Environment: real
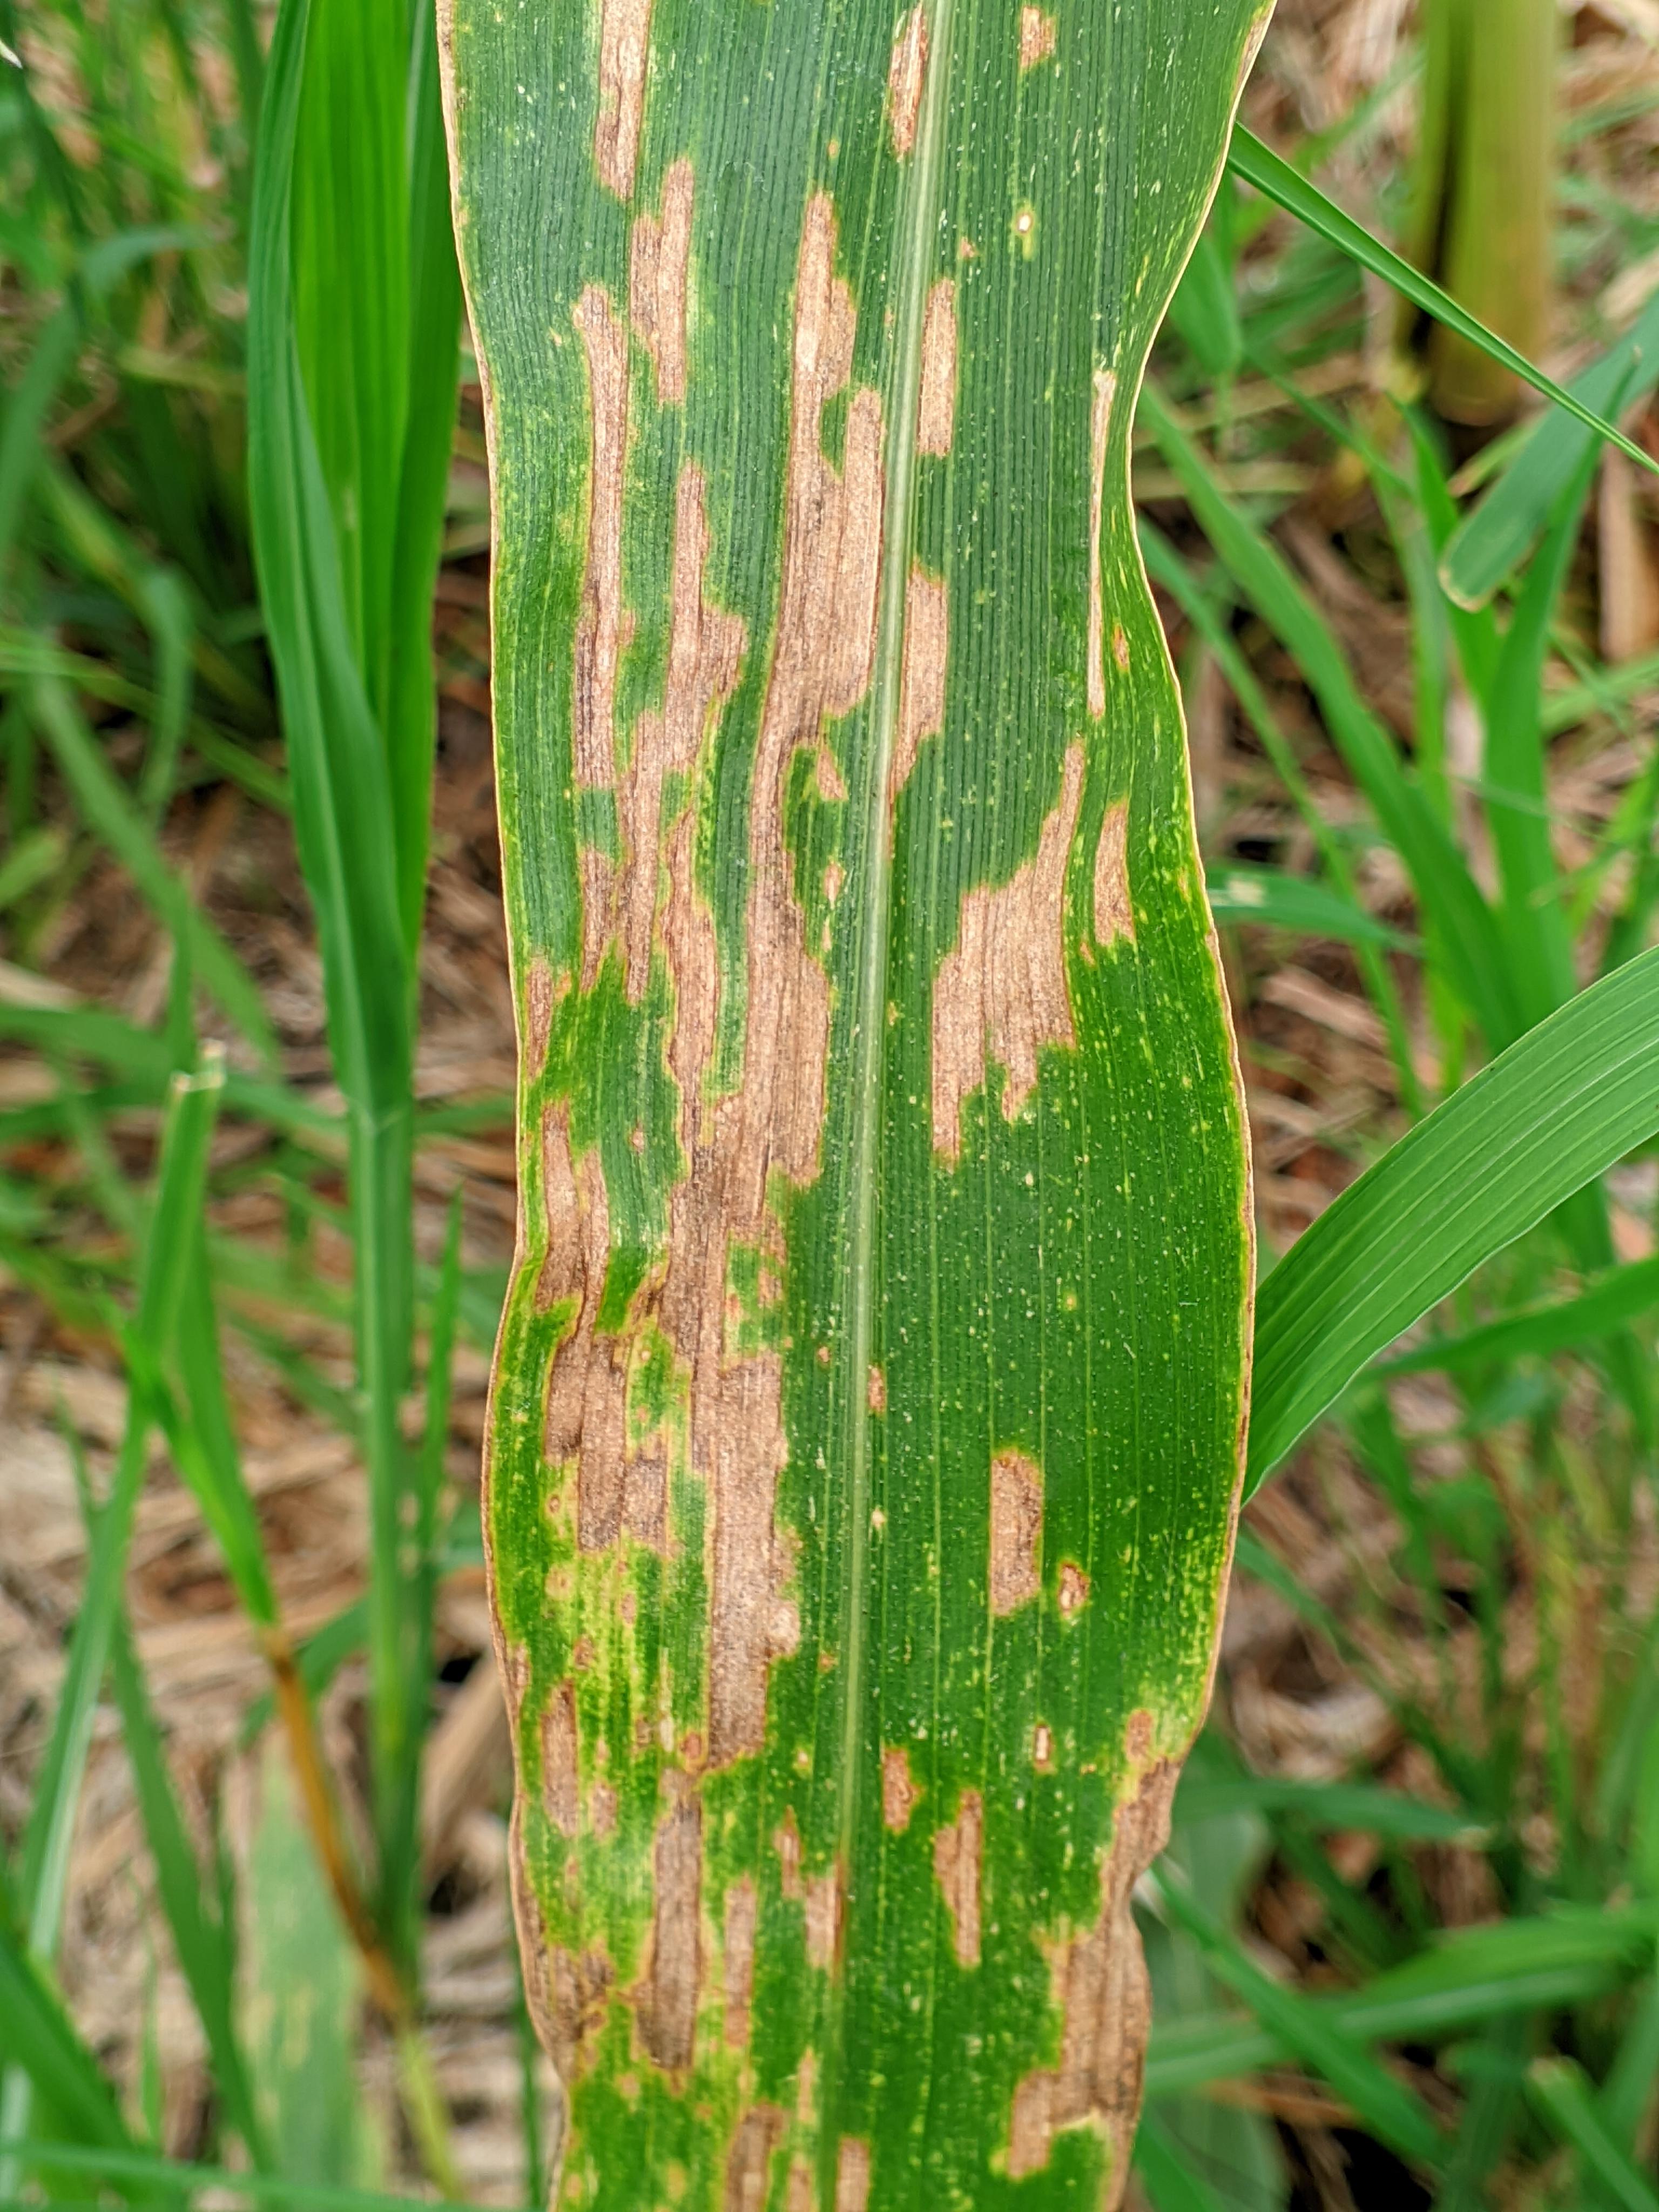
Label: gray_leaf_spot